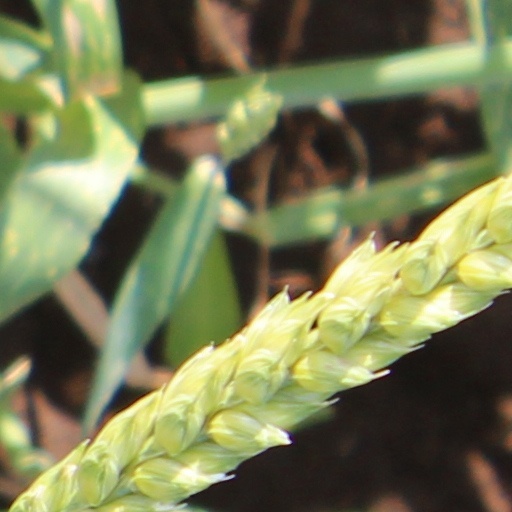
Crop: wheat